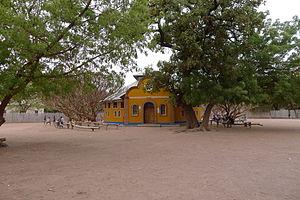
Rumbek est une ville du Soudan du Sud, situé au centre géographique du pays, dans l'État des Lacs.
La cathédrale située à Rumbek, capitale de l'État des Lacs au Soudan du Sud, est le siège de l'évêque du diocèse de Rumbek, un des plus pauvres du monde. C'est une petite construction dédiée à la Sainte Famille, s'apparentant plus à une chapelle de mission qu'à une cathédrale au sens architectural. Elle a été restaurée par Mᵍʳ Cesare Mazzolari.
Cesare Mazzolari, né le 9 février 1937 à Brescia et mort le 16 juillet 2011 à Rumbek au Soudan du Sud, est un missionnaire catholique italien qui fut évêque du diocèse de Rumbek au Soudan du Sud.